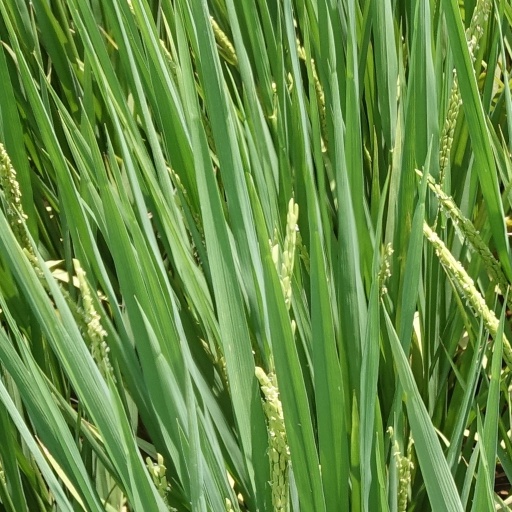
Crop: rice